Silicon

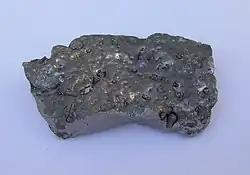
Ferrosilicon alloy

Silicon is the eighth most abundant element in the universe, coming after hydrogen, helium, carbon, nitrogen, oxygen, iron, and neon. These abundances are not replicated well on Earth due to substantial separation of the elements taking place during the formation of the Solar System. Silicon makes up 27.2% of the Earth's crust by weight, second only to oxygen at 45.5%, with which it always is associated in nature. Further fractionation took place in the formation of the Earth by planetary differentiation: Earth's core, which makes up 31.5% of the mass of the Earth, has approximate composition ; the mantle makes up 68.1% of the Earth's mass and is composed mostly of denser oxides and silicates, an example being olivine, ; while the lighter siliceous minerals such as aluminosilicates rise to the surface and form the crust, making up 0.4% of the Earth's mass.